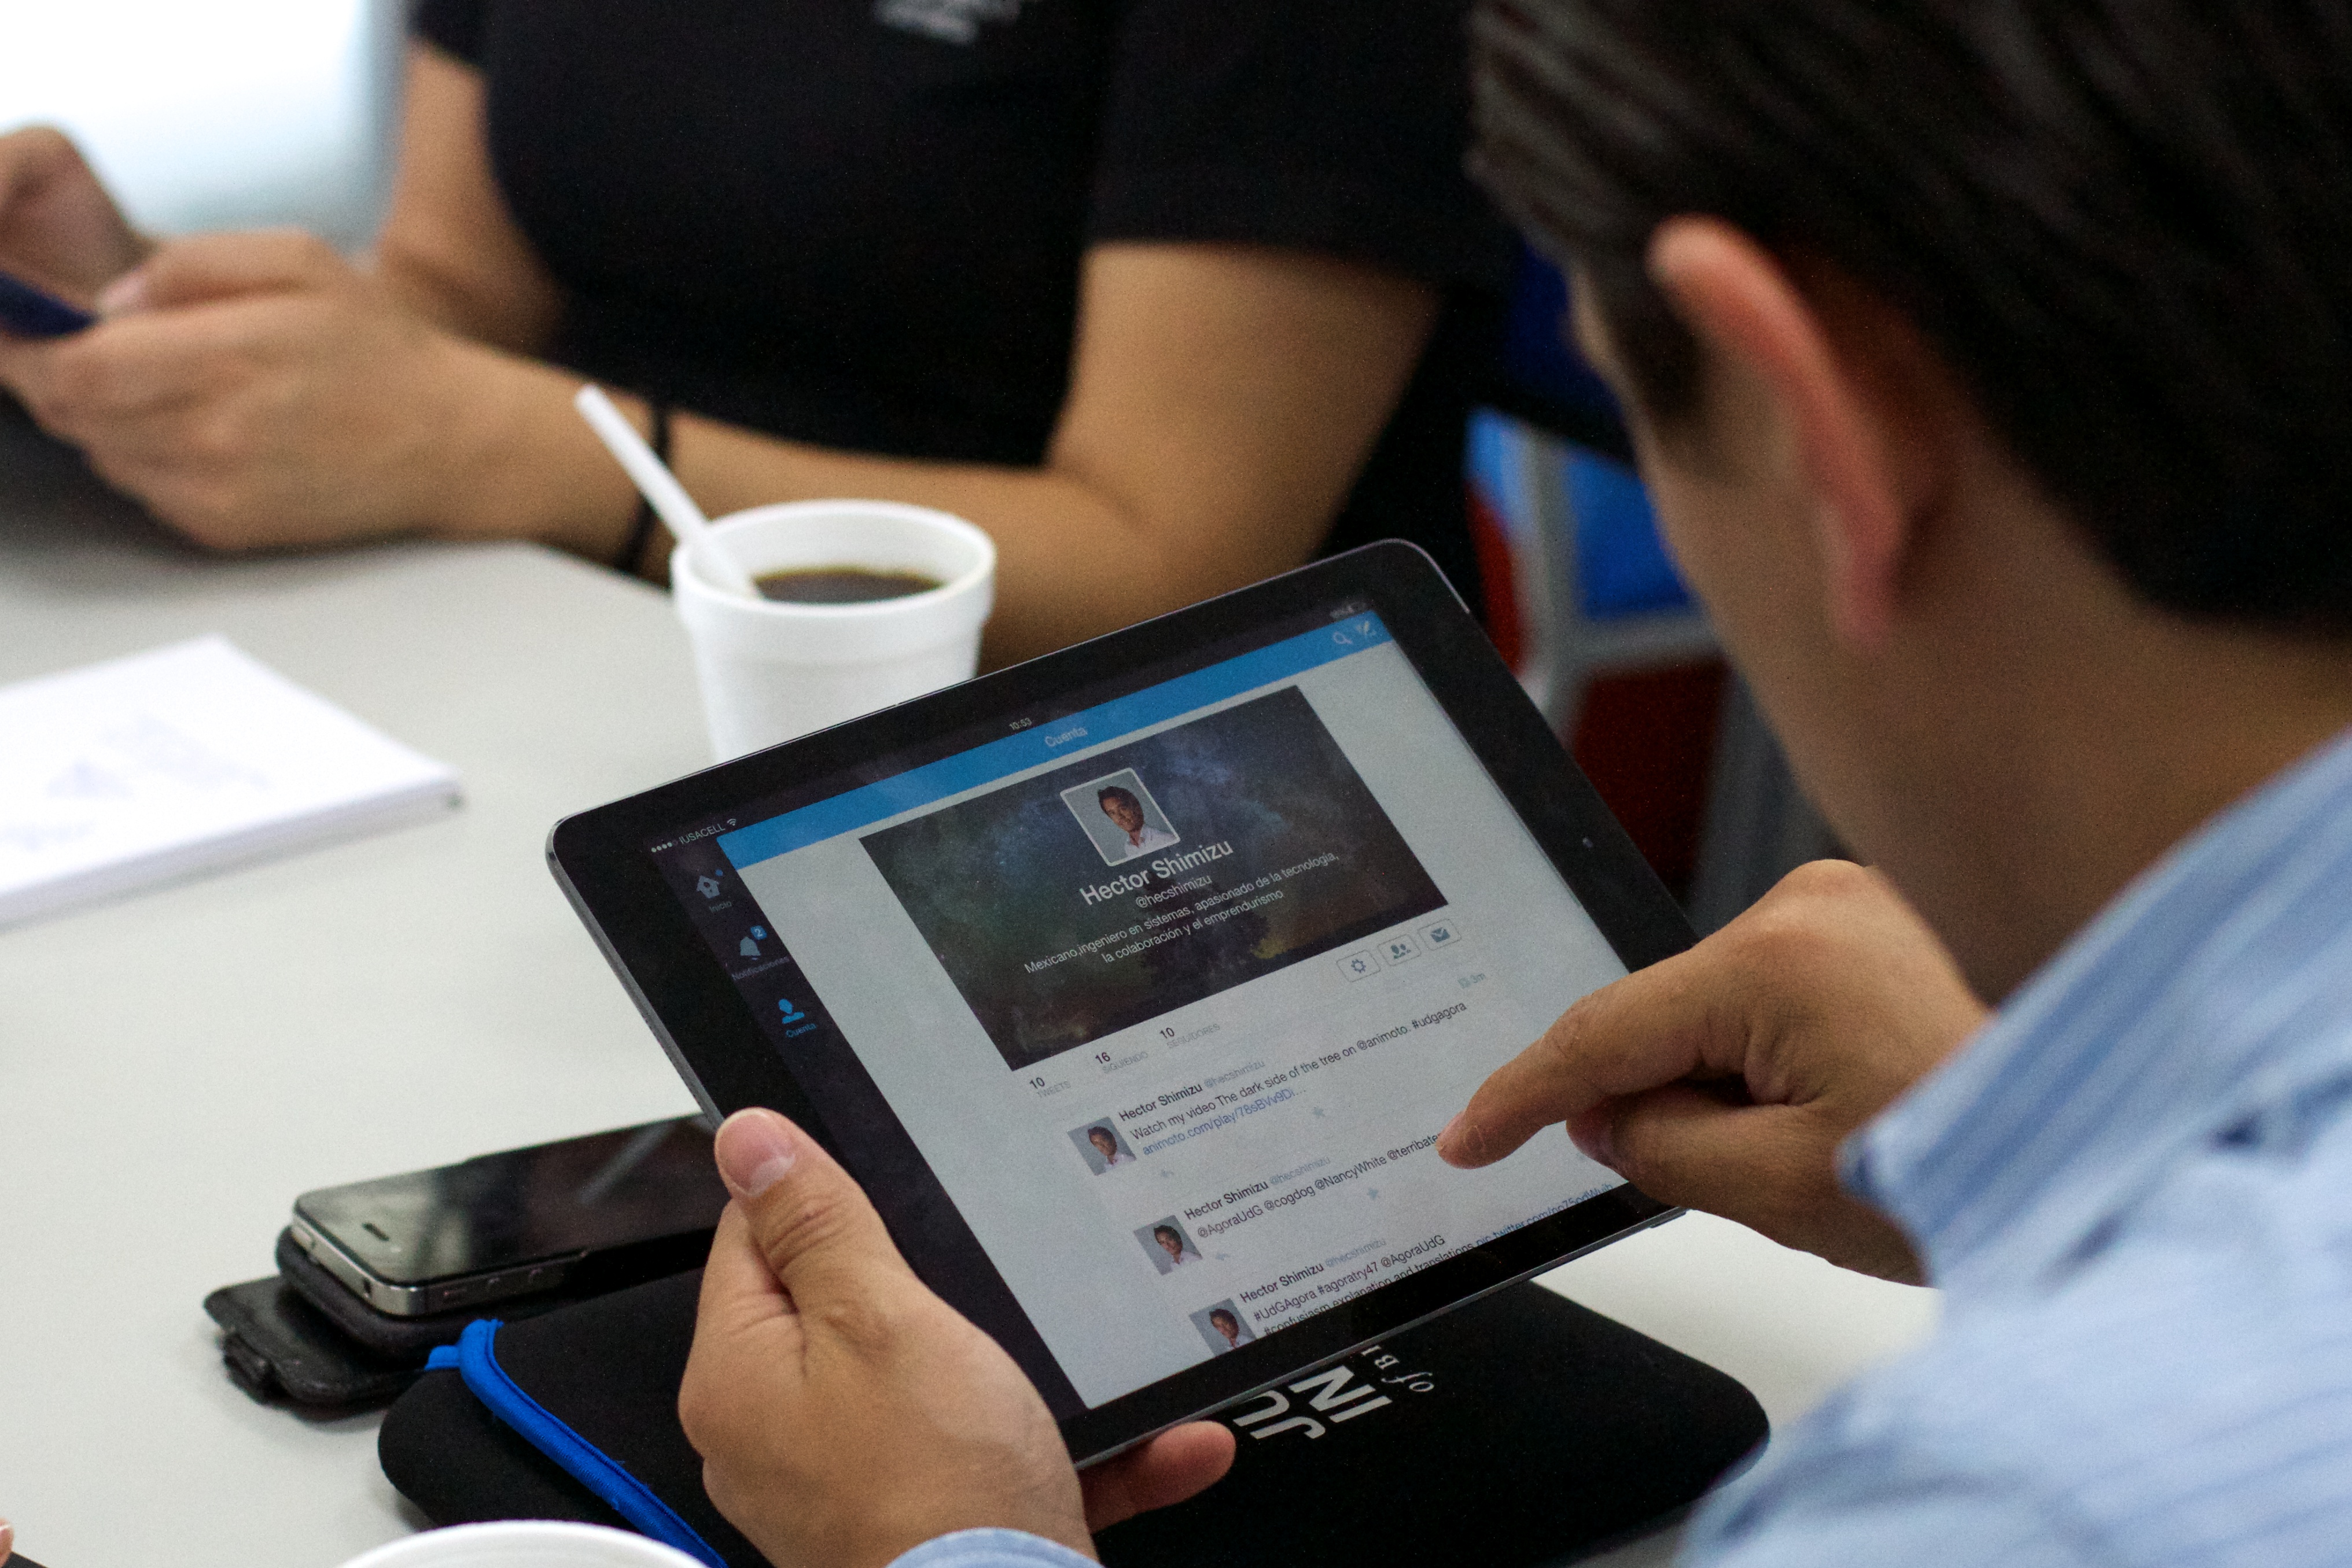
technology, professional, learning, udgagora